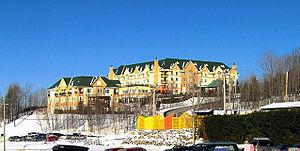
Bromont est une ville située dans la MRC de Brome-Missisquoi, dans la région administrative de la Montérégie, au Québec, au Canada.